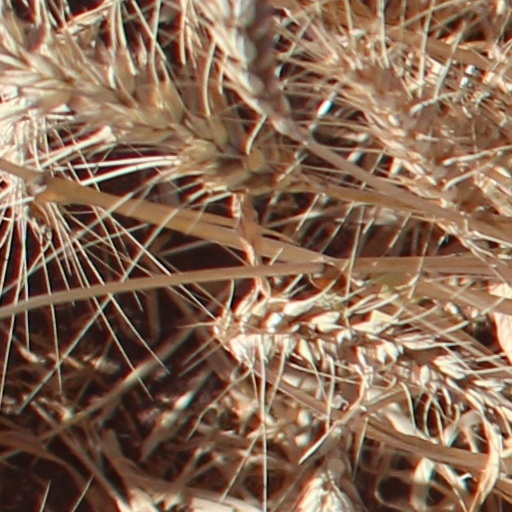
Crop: wheat